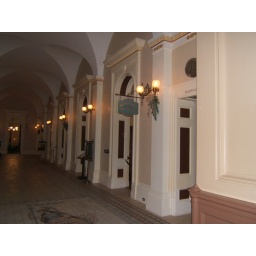
Old office in the capital building